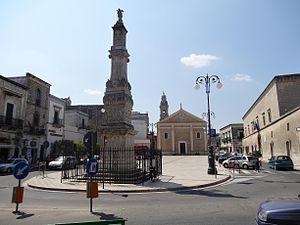
Sava est une commune italienne de la province de Tarente dans la région des Pouilles. Située dans l'arrière-pays du Salento, la ville est connue principalement pour sa production de vin et d'huile d'olive.